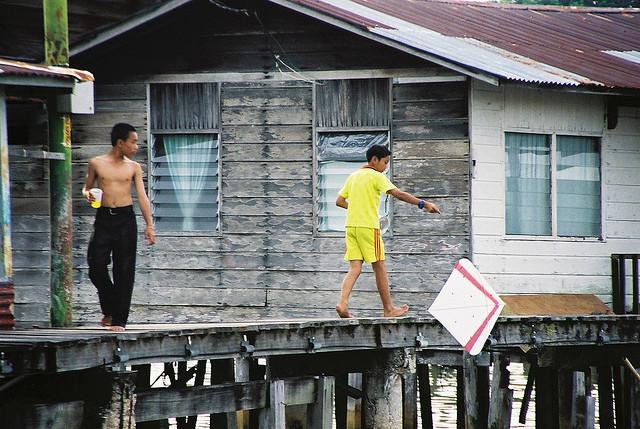
A couple of boys on a pier have a kite.